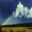
Label: cloud